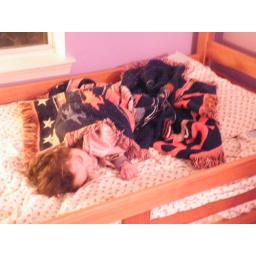
in her big girl bed